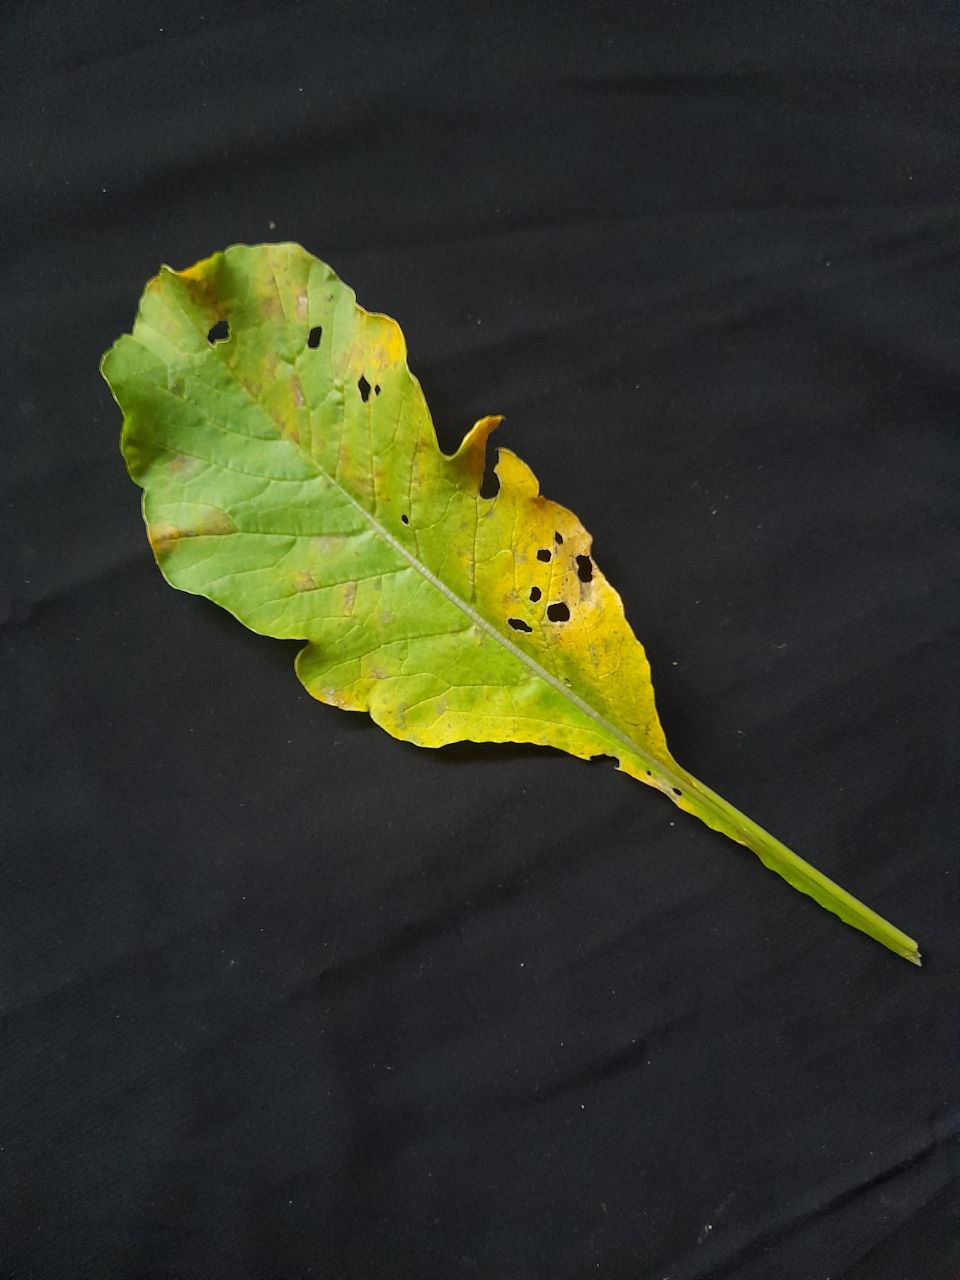
Label: flea beetle